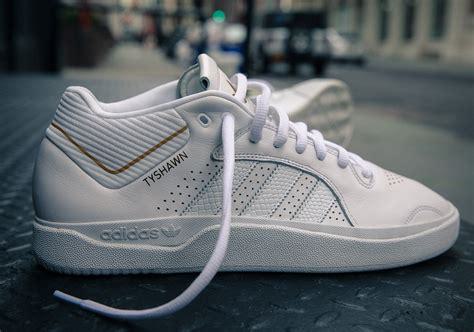
Brand: Adidas
Model: Tyshawn